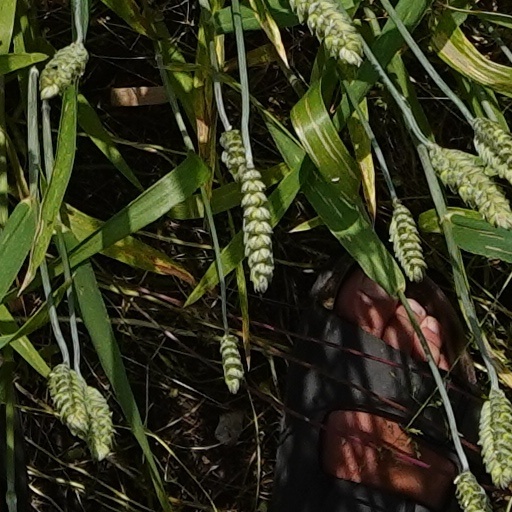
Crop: wheat